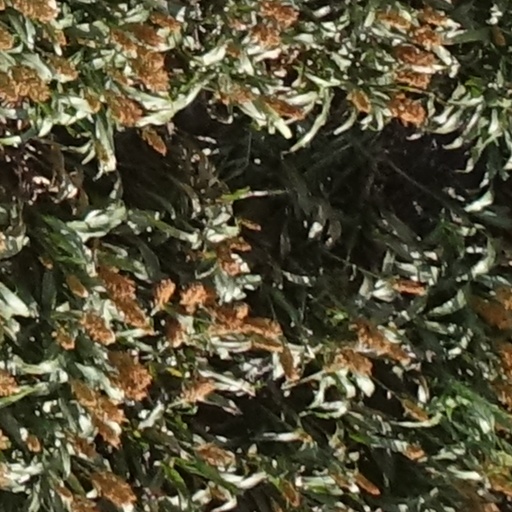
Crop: sorghum